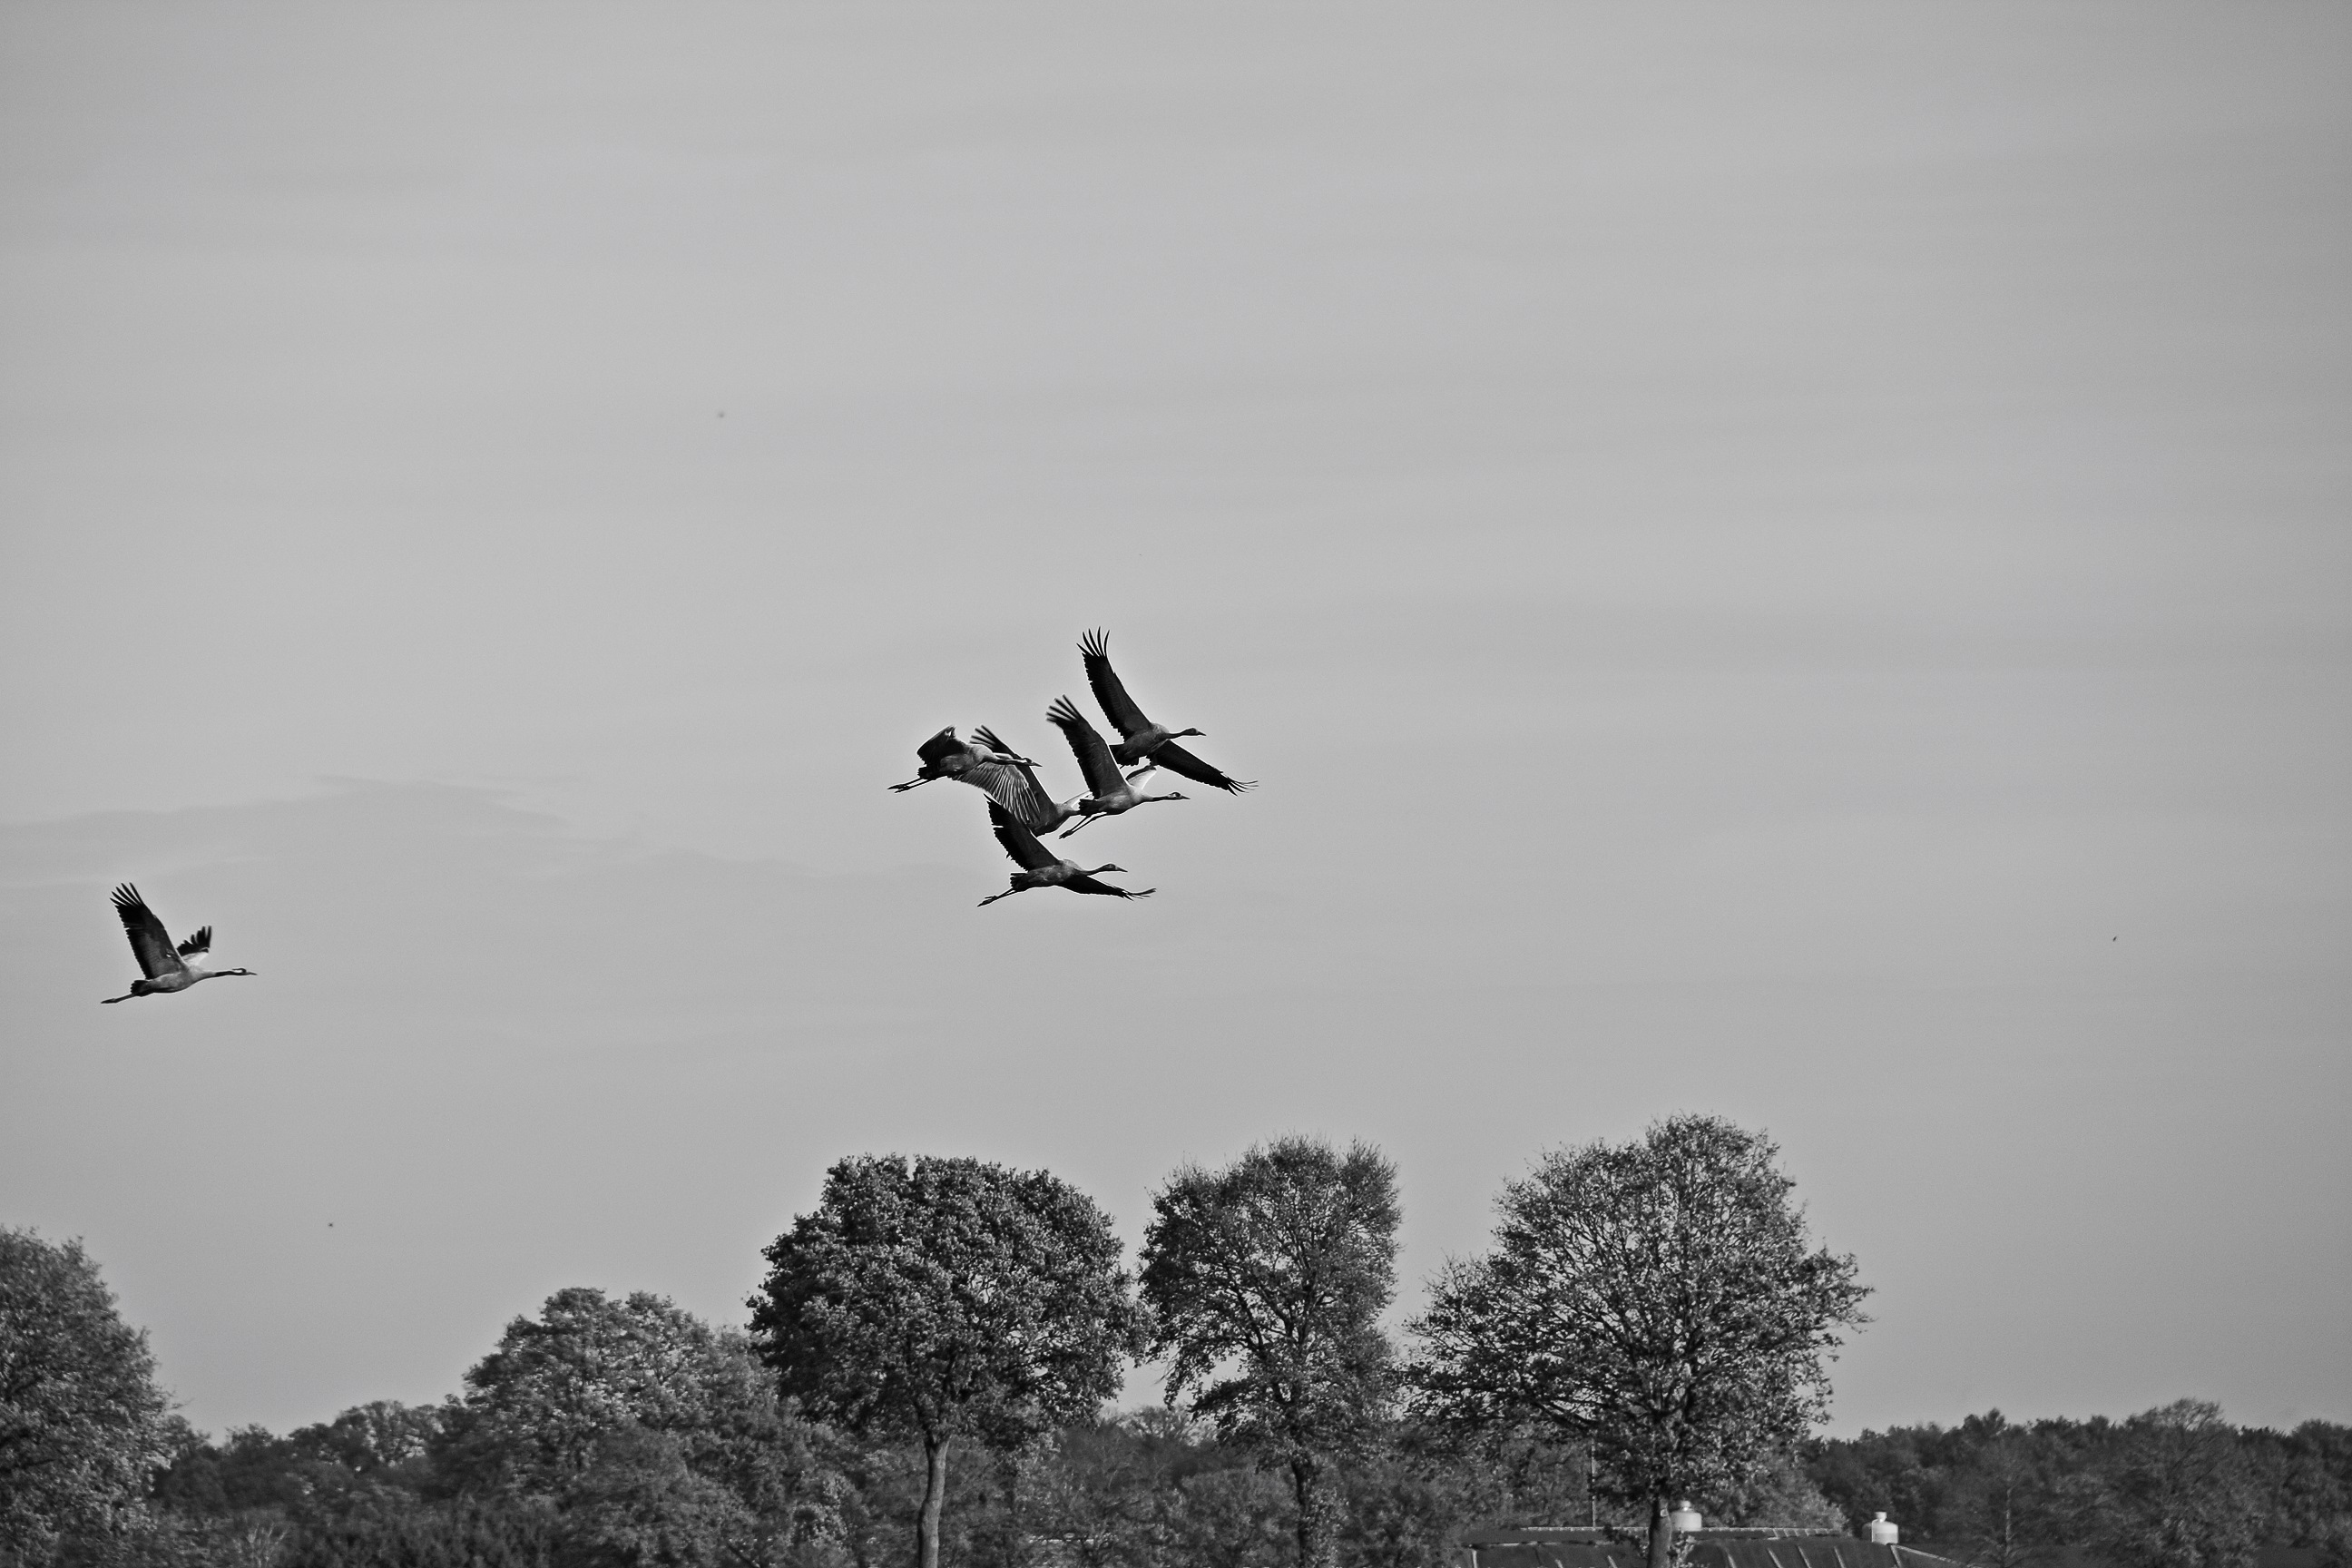
bird, wing, black and white, flight, autumn, monochrome, cranes, bird flight, monochrome photography, atmosphere of earth, perching bird